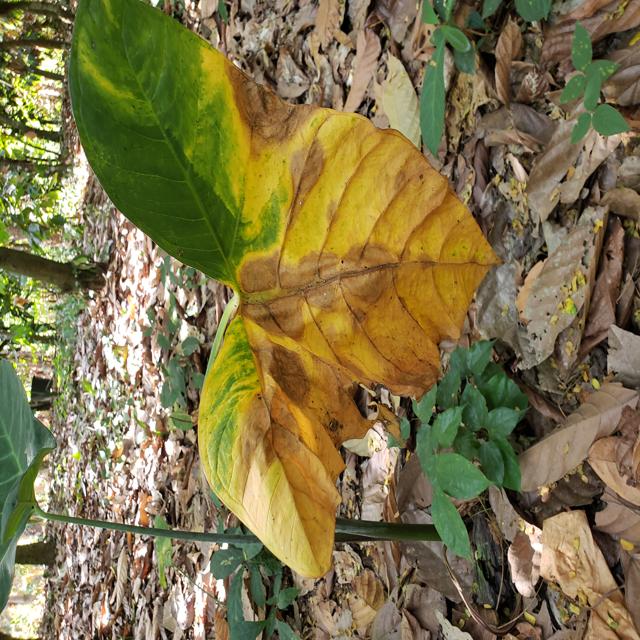
Label: Late_Blight